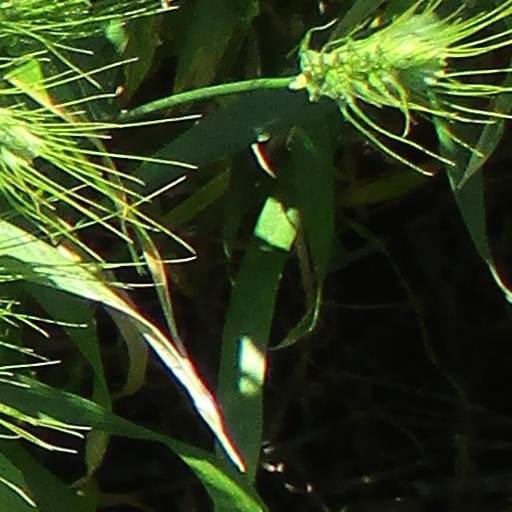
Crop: wheat